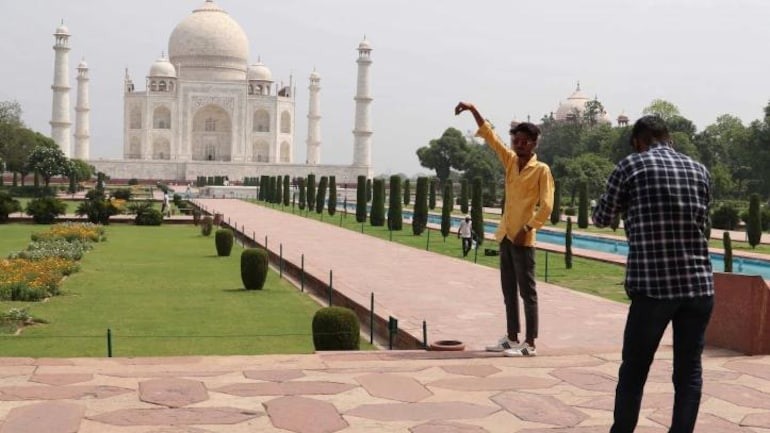
Landmark: Taj Mahal